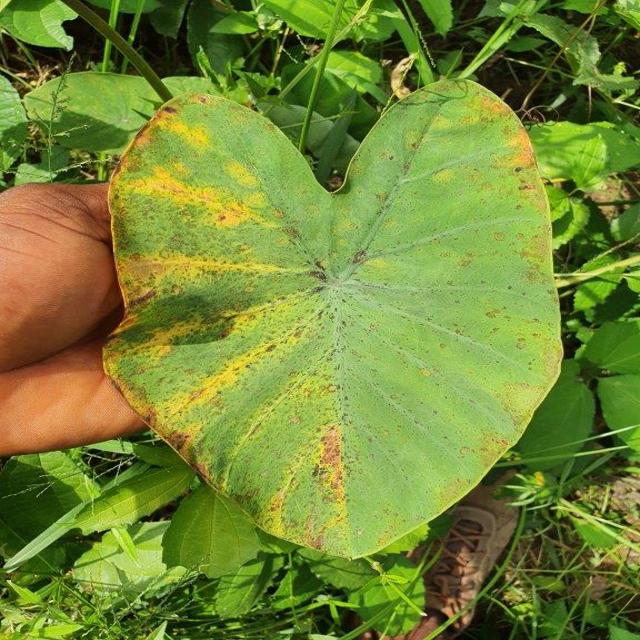
Label: Mid_Blight